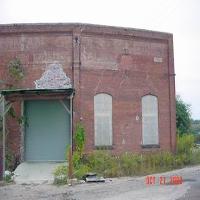
Weather: cloudy or overcast